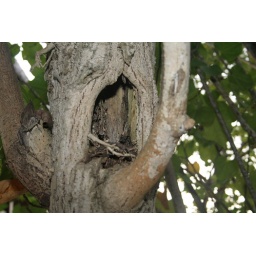
A bird nest in an old tree